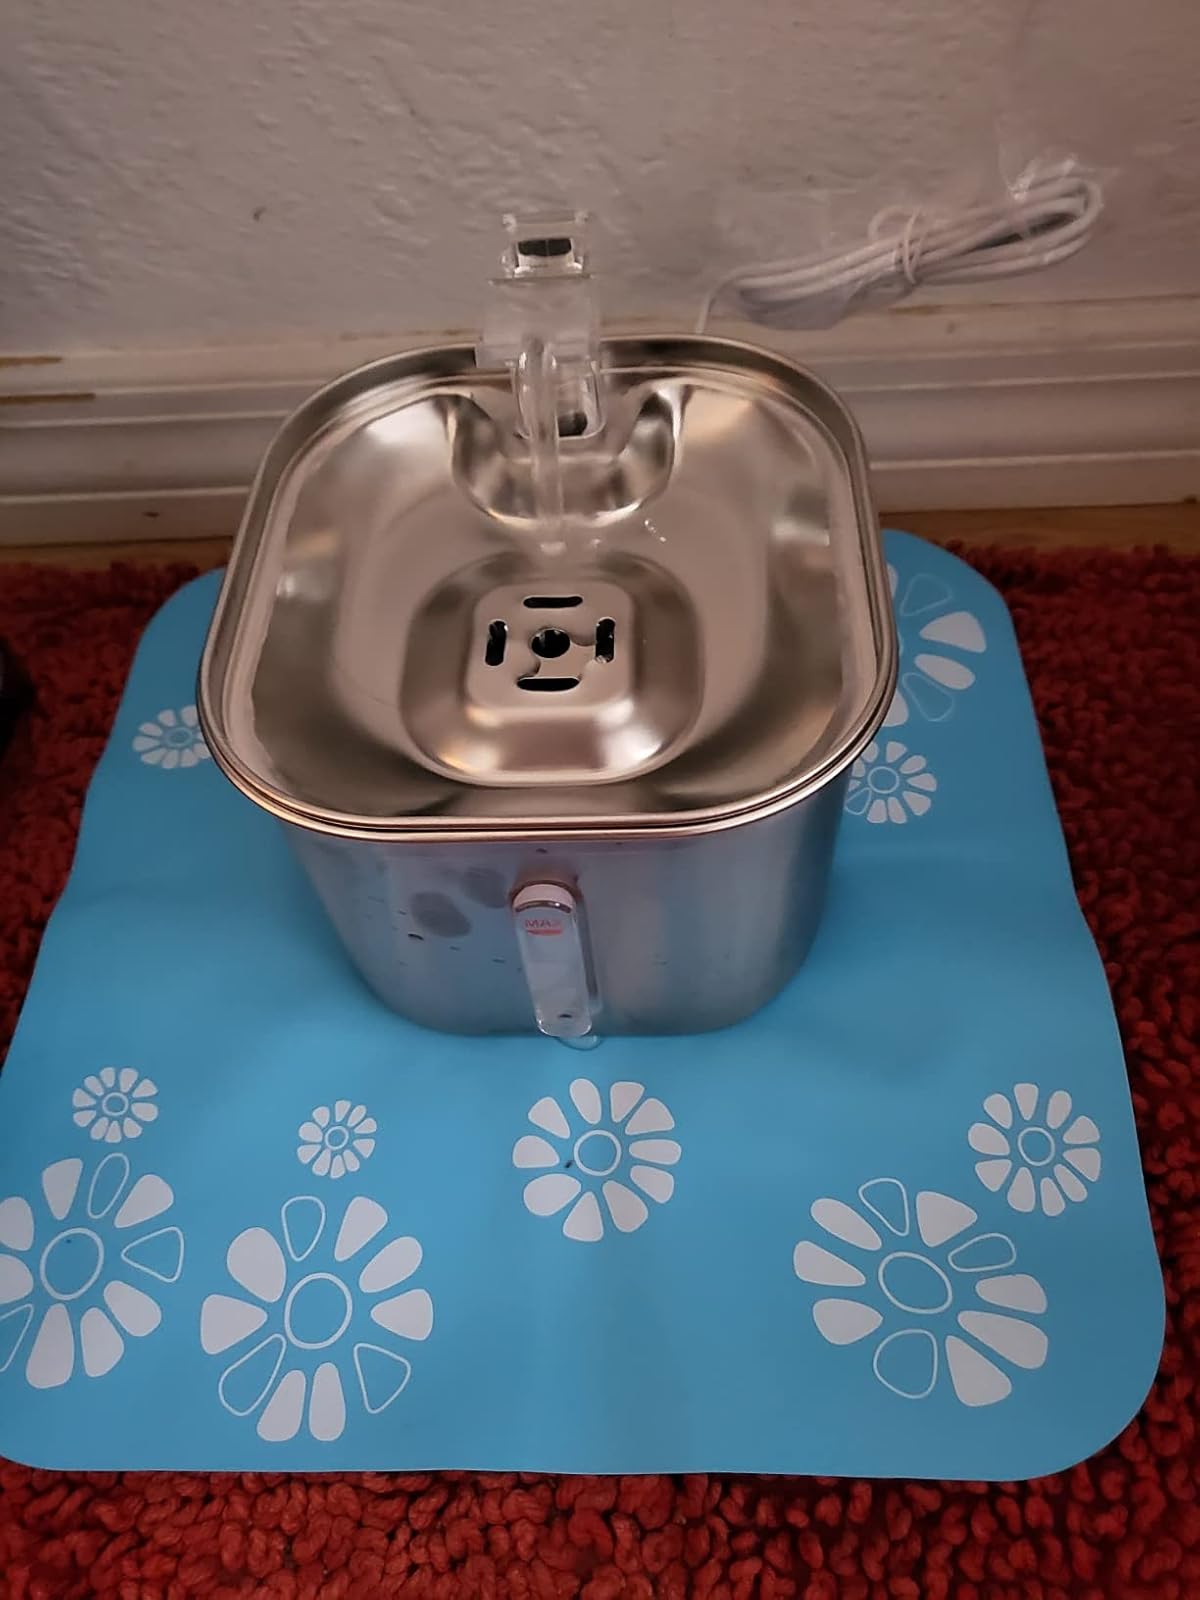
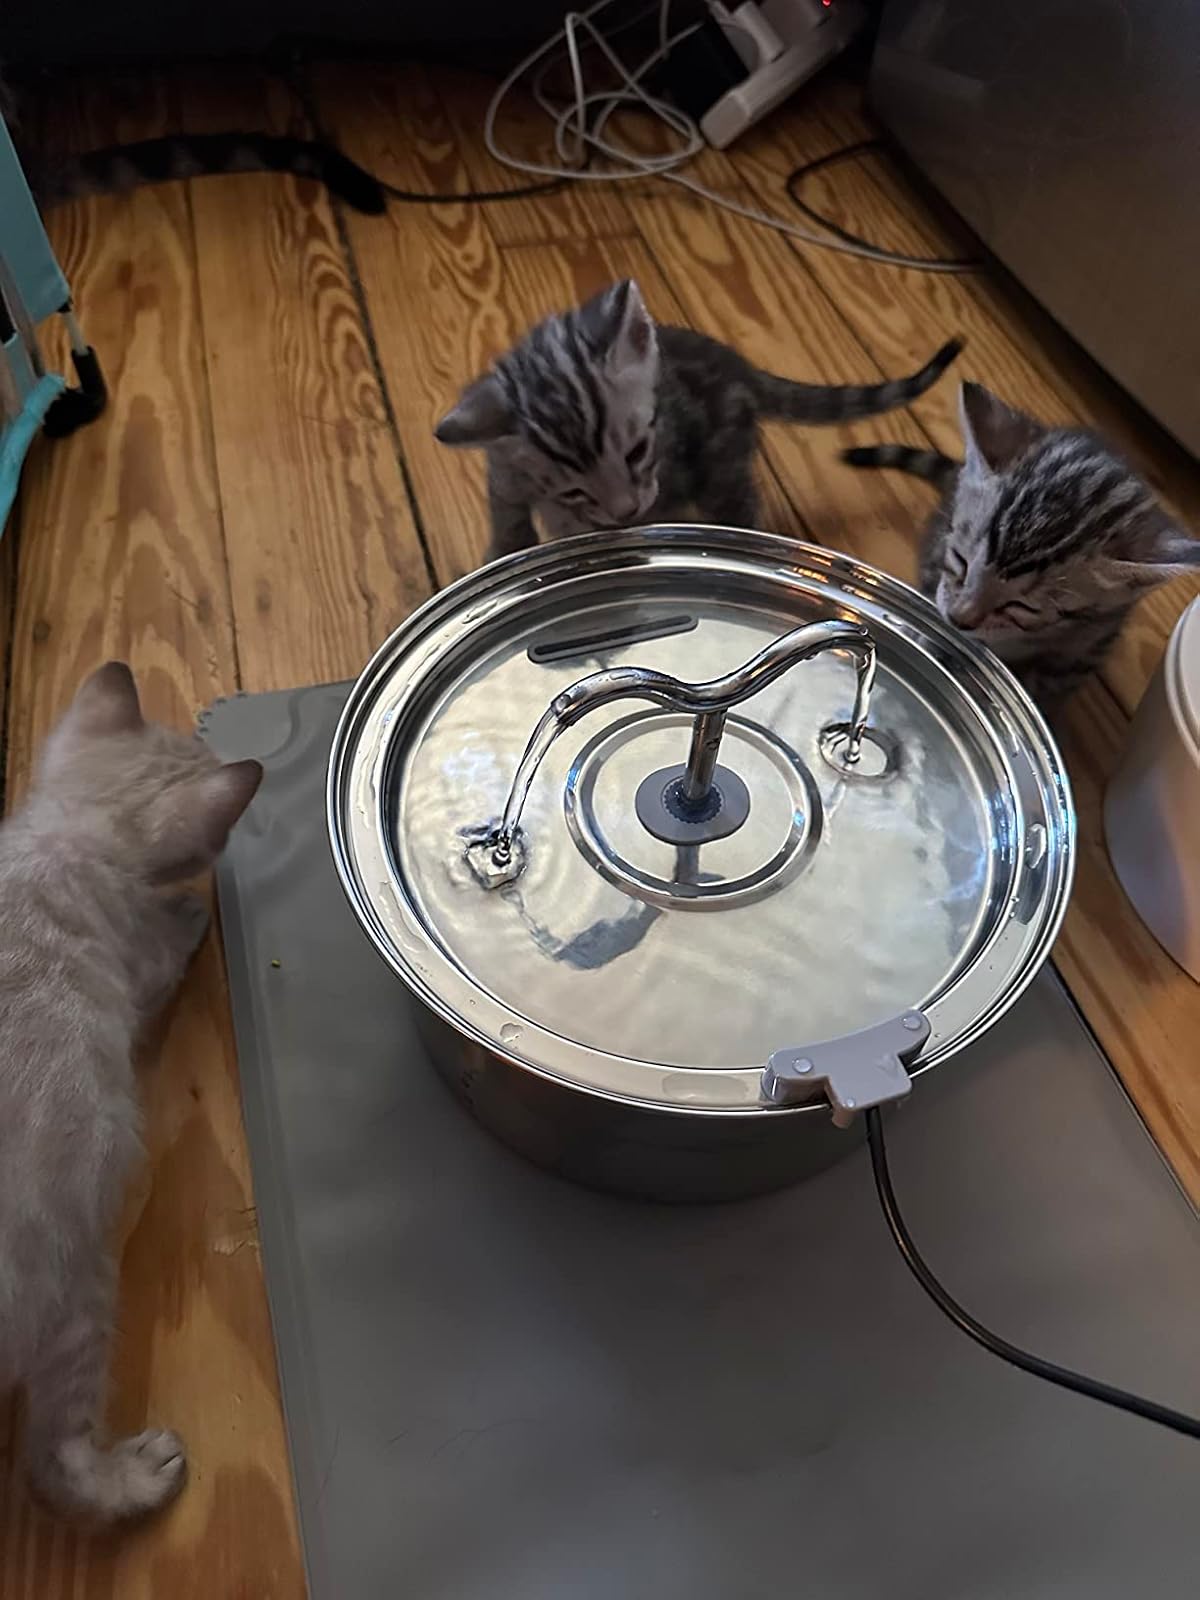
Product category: items_bowl
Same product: no